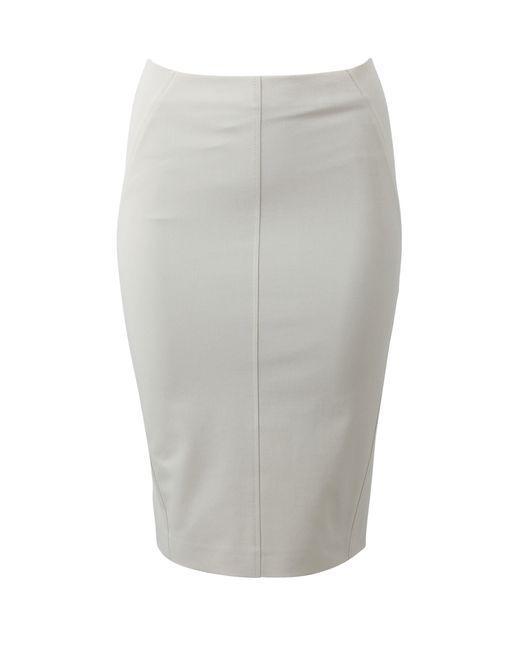
Schmaler Strickrock zum Anziehen Farbe weiß für Damen